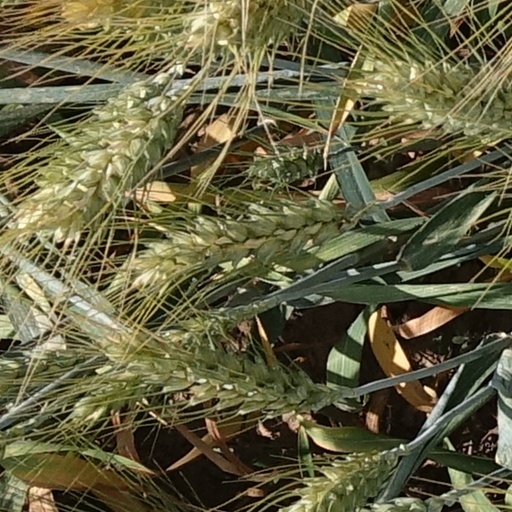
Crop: wheat